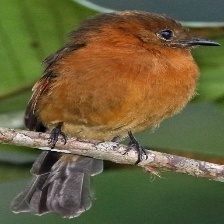
Species: CINNAMON FLYCATCHER
Scientific name: PYRRHOMYIAS CINNAMOMEUS